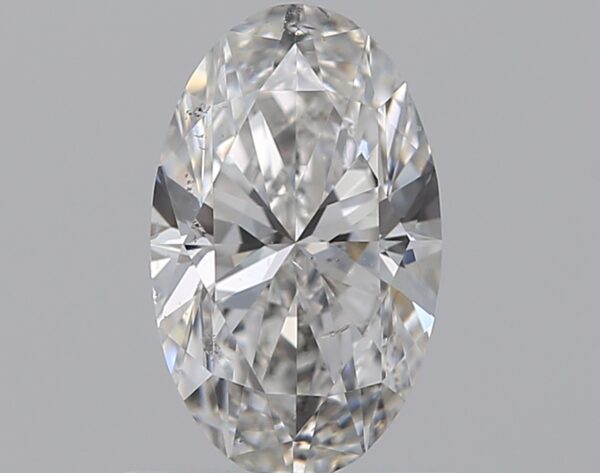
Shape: oval
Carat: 0.7
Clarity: SI1
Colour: E
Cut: EX
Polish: VG
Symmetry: VG
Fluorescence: N
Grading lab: GIA
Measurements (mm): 7.67 x 4.68 x 2.97